Gordon Brettell

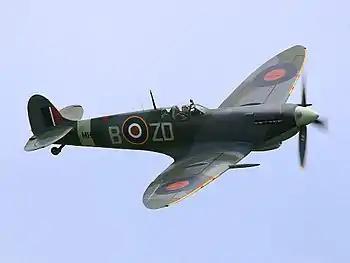
Spitfire fighter

He was promoted to flying officer on 17 February 1942 and in the summer of 1942 he was posted to No. 133 (Eagle) Squadron RAF at Lympne as a flight commander, the only British officer within the volunteer US unit. He was temporarily in command of the squadron. During his service with 133 Squadron, led by Don Blakeslee, he flew over the Dieppe beaches as top cover while the amphibious commando raid took place on 19 August 1942 and shot down a Focke-Wulf Fw 190 fighter during the mission. On 29 September 1942 he was awarded the Distinguished Flying Cross for his service with 133 (Eagle) Squadron, his citation stating,